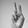
ASL letter: V